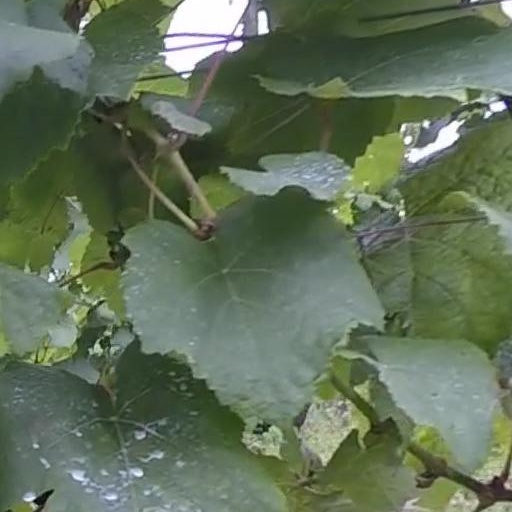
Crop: grape